Lincoln Cosmopolitan

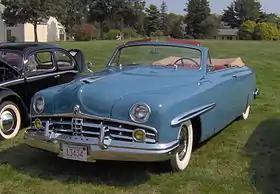
1949 Lincoln Cosmopolitan Convertible

The Lincoln Cosmopolitan is a full-size luxury car that was sold by Lincoln from the 1949 through the 1954 model year. All Lincolns were manufactured at Lincoln Assembly, Dearborn, Michigan, while some were sent in "knock-down kits" to regional factories at Maywood Assembly, Maywood, California or St. Louis Assembly, St.Louis, Missouri, and assembled locally.